Cleveland EMS

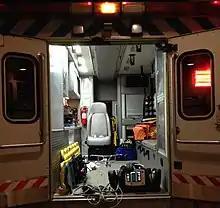
Inside of Cleveland EMS ambulance

Prior to 1975, emergency ambulance transportation in Cleveland was provided by a combination of Cleveland Police patrol wagons, four Cleveland Fire rescue squads, and private ambulances mostly run by funeral homes. The June 3, 1974, death of Councilman Michael Zone exposed severe shortcomings in this existing system, as it took over 25 minutes for help to reach him after he suffered a heart attack.